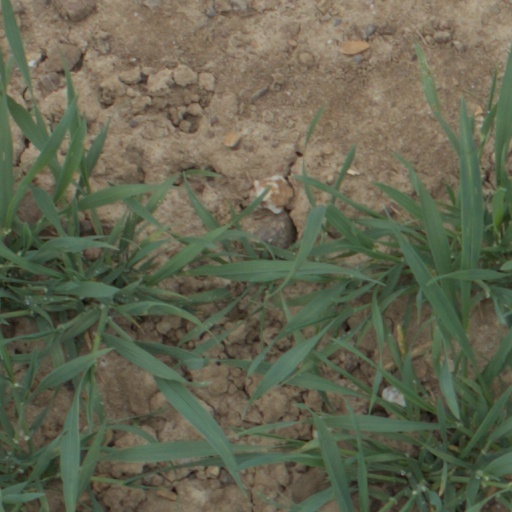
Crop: wheat